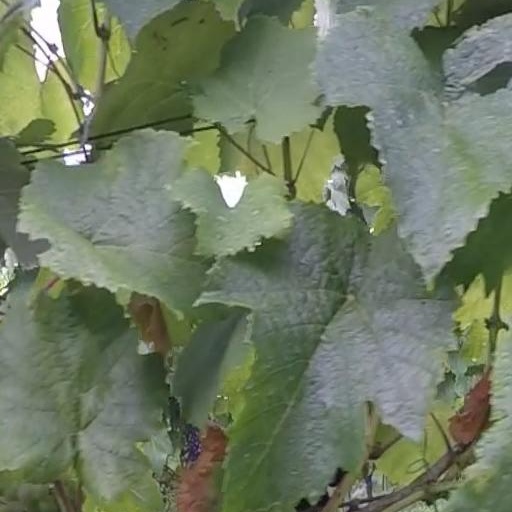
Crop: grape